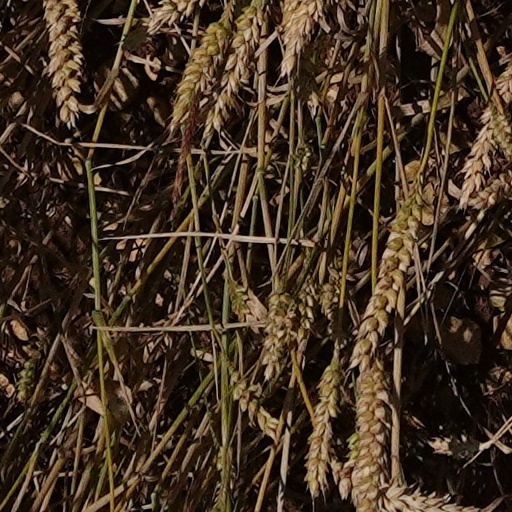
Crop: wheat